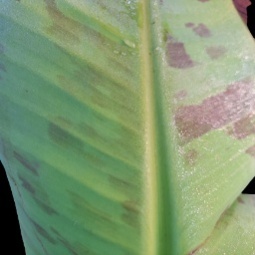
Label: Healthy